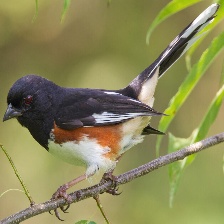
Species: EASTERN TOWEE
Scientific name: PIPILO ERYTHROPHTHALMUS